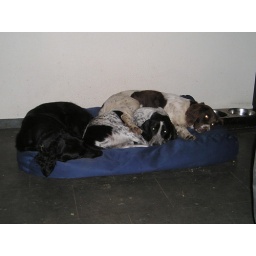
the black and white dog is tara she is a stray dog from france that my parents took in